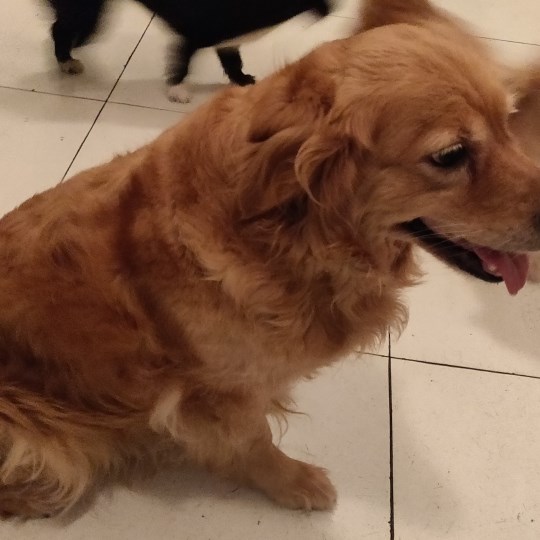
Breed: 5355-n000126-golden_retriever